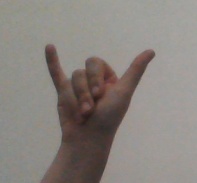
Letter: ya